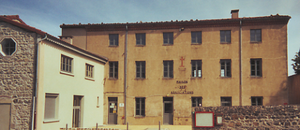
Sujet
Maclas est une commune française située dans le canton du Pilat, département de la Loire en région Auvergne-Rhône-Alpes.